Roman brick

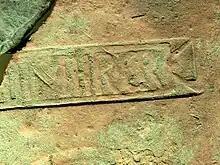
Ancient Roman stamp on a hypocaust brick, used by the third cohort of Roman citizens from Thrace

Frank Lloyd Wright used Roman brick in his design for the Robie House in Chicago, and he favored it in many of his Prairie style homes. For the Robie House, Wright selected a brick later known as "Pennsylvania Iron Spot Roman brick", personally traveling to St. Louis to choose it. Wright's use of Roman brick in his masonry subtly emphasized the horizontal lines common to much of his Prairie style work. Further highlighting Wright's horizontal emphasis was the use of recessed horizontal mortar joints of contrasting color to the brick. The vertical joints were de-emphasized by ensuring the mortar was flush with, and of the same hue, as the brick. Recently, as historic preservationists work to restore and preserve the work of Wright and his fellow Prairie School architects, Roman brick has proven difficult to obtain.